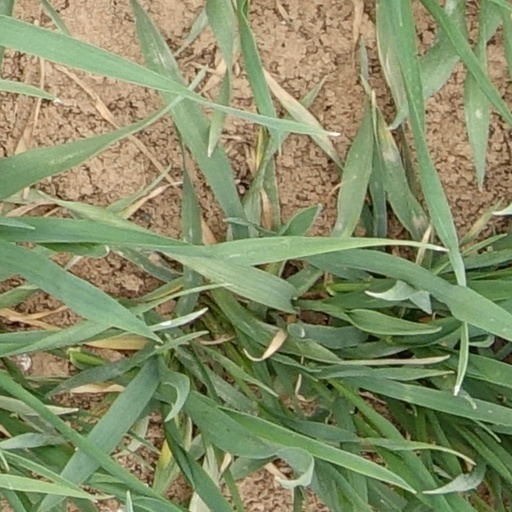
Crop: wheat